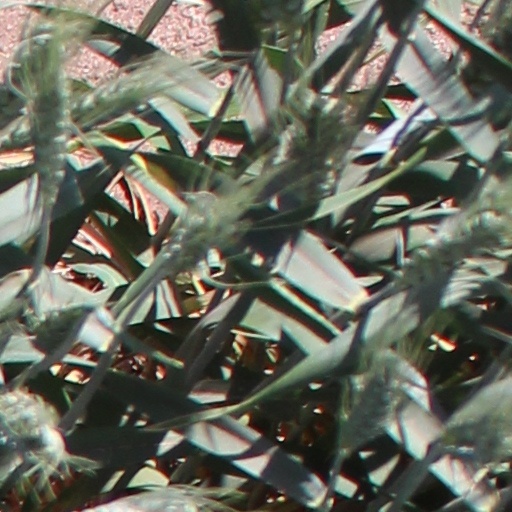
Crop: wheat